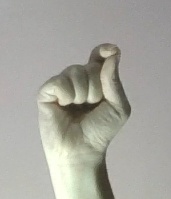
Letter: fa